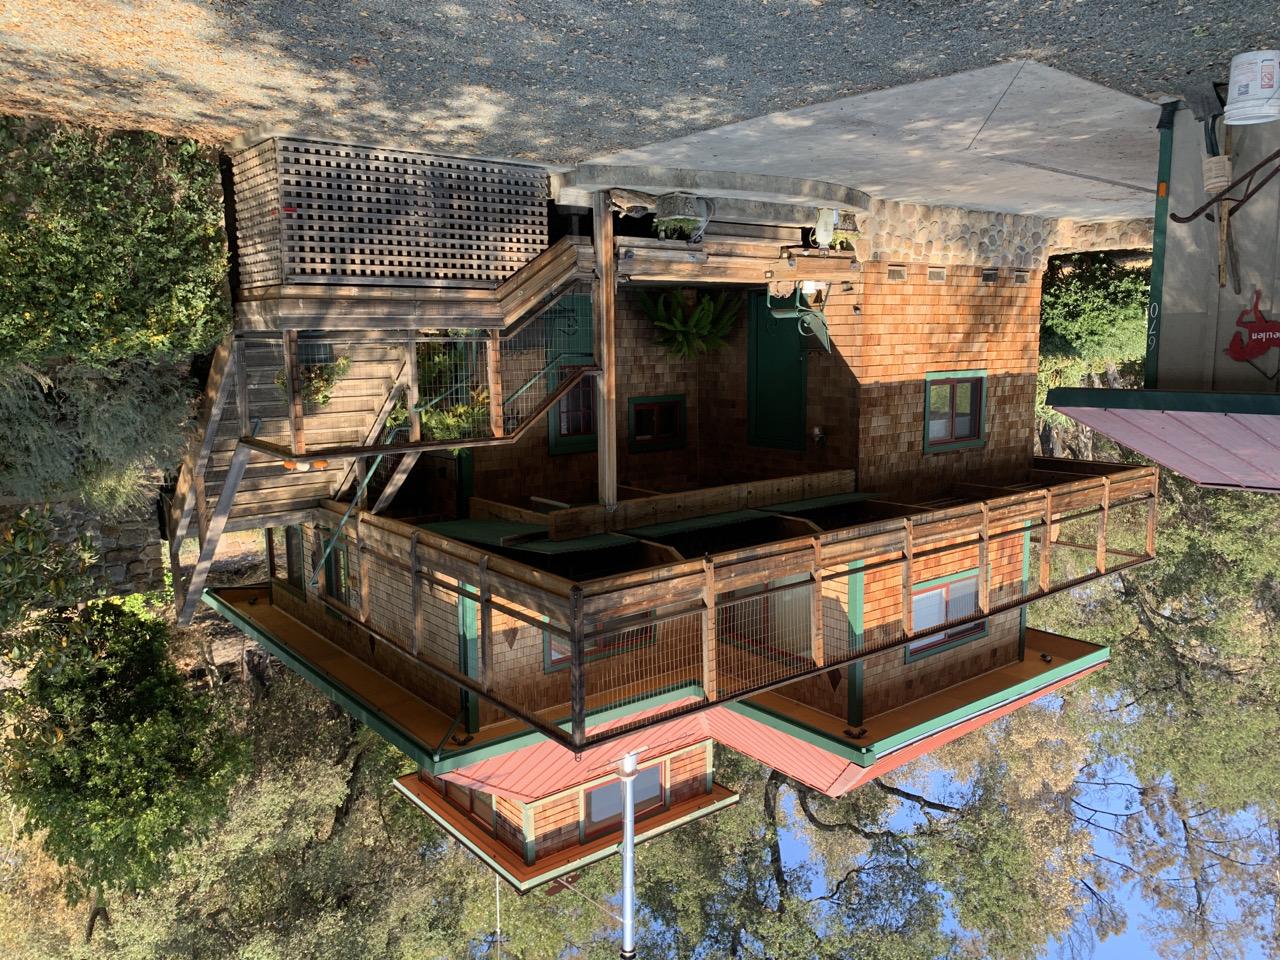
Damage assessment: no_damage